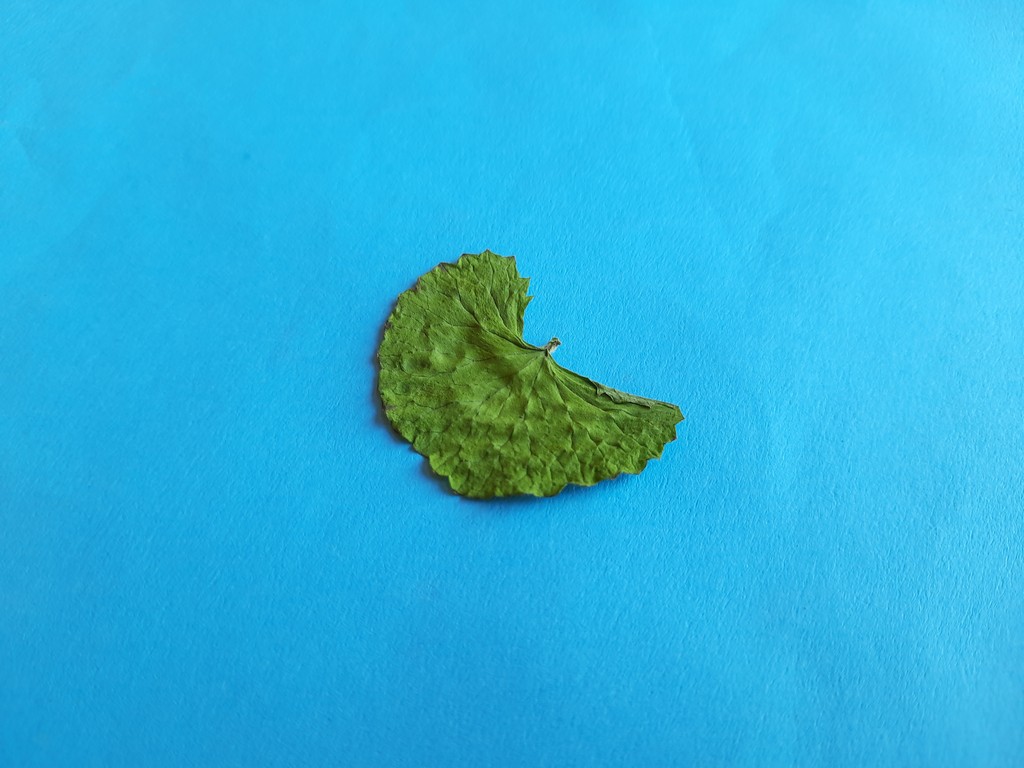
Label: Dried